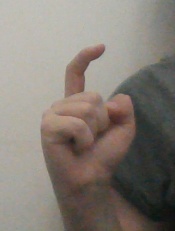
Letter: ra